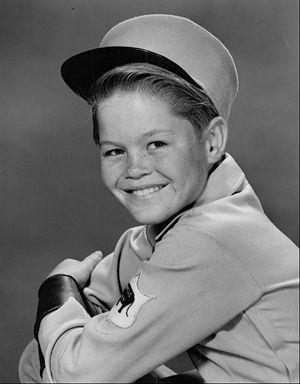
Micky Dolenz est un acteur, réalisateur, producteur, scénariste, musicien et compositeur américain né le 8 mars 1945 à Los Angeles, Californie. Dans les années 1960, il est le chanteur et batteur du groupe The Monkees.